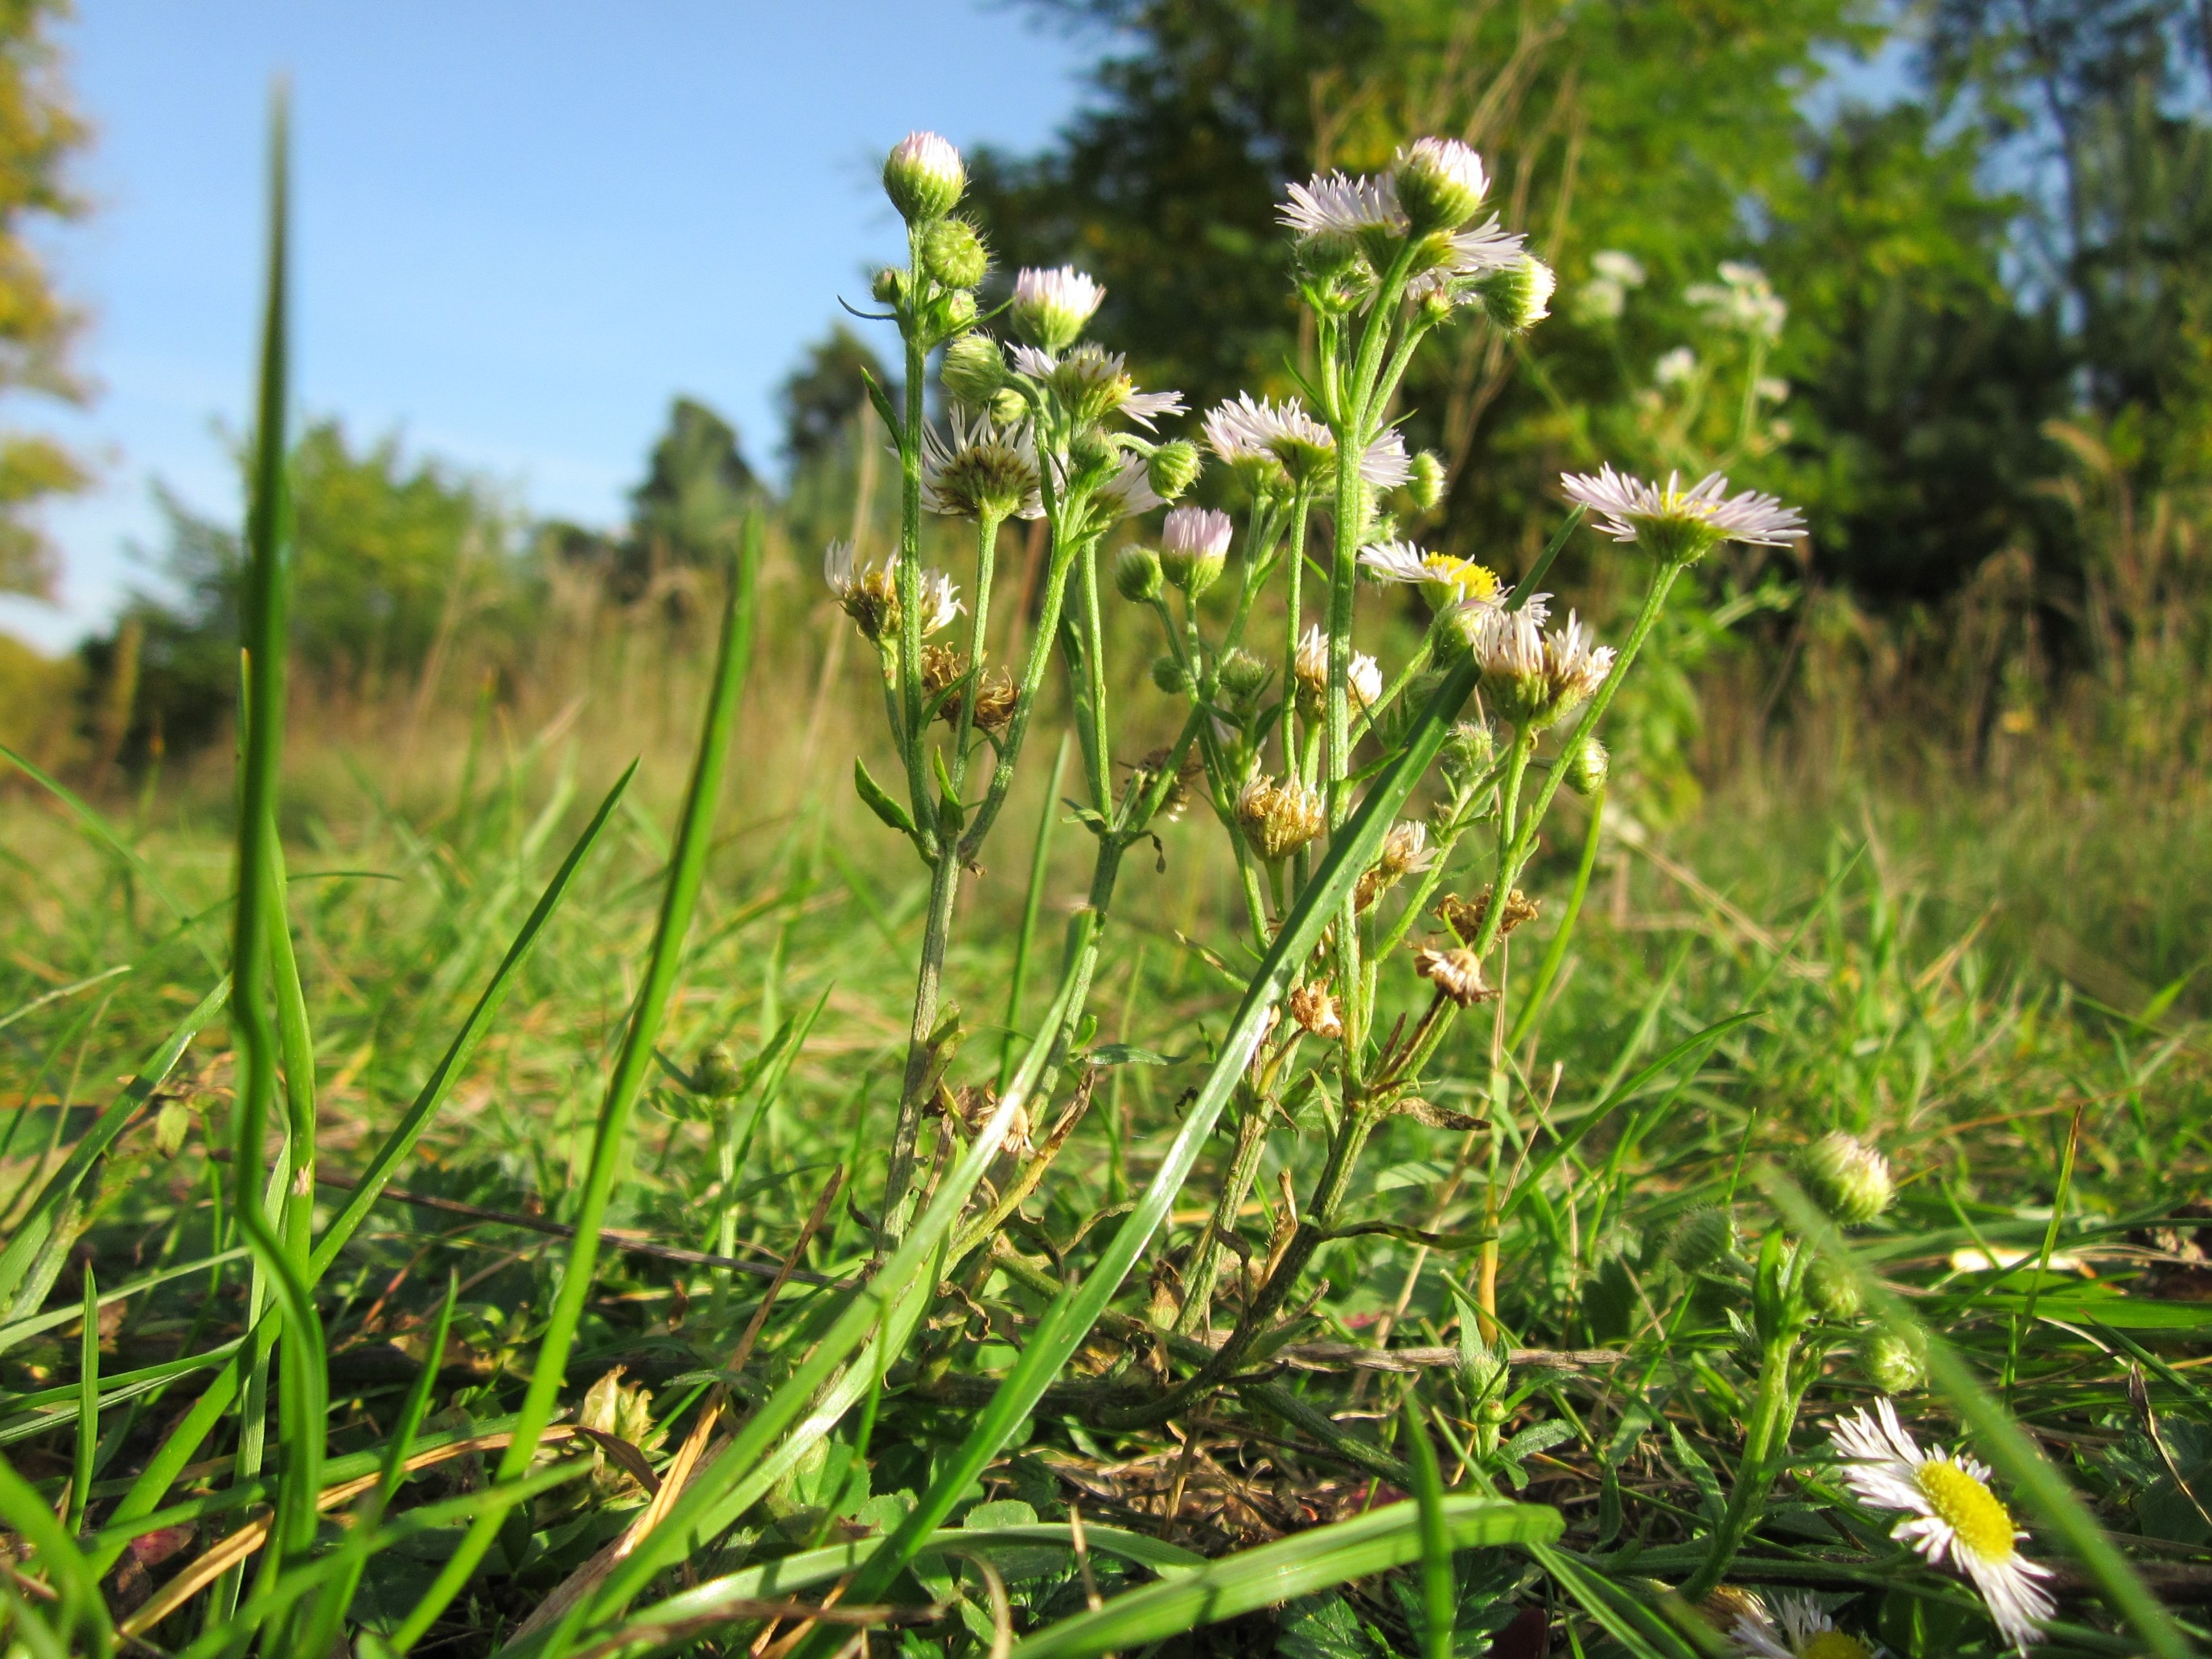
grass, blossom, plant, field, lawn, meadow, prairie, flower, herb, produce, vegetable, botany, flora, wildflower, grassland, woodland, habitat, species, flowering plant, annual fleabane, erigeron annuus, daisy fleabane, eastern daisy fleabane, natural environment, grass family, land plant